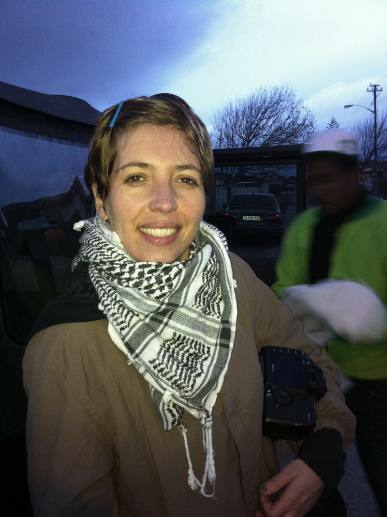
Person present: No